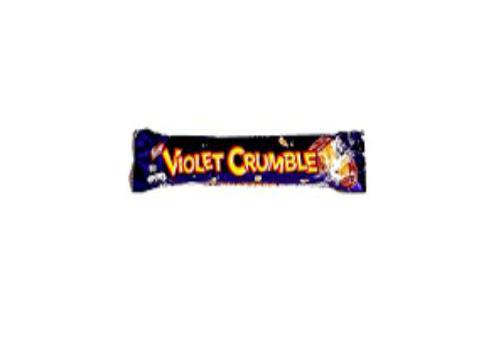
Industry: Food